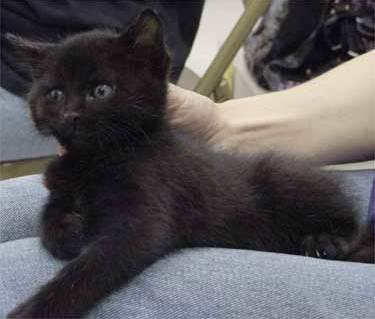
cat